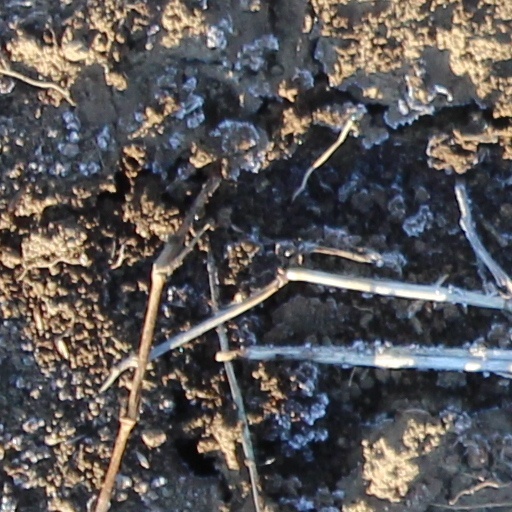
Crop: wheat